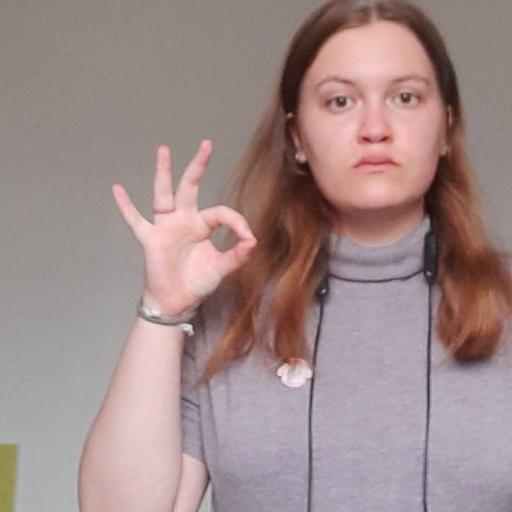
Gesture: ok